The Formation of Vegetable Mould Through the Action of Worms

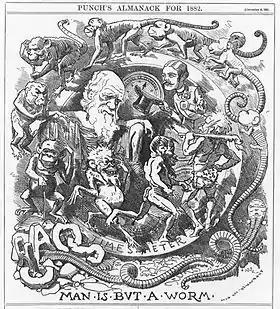
"Man is but a worm" caricature published in "Punch" at the end of 1881

Darwin was fascinated by their behaviour, from enjoying "the pleasure of eating" (based on their eagerness for certain foods) to their sexual passions, "strong enough to overcome... their dread of light", even to their social feelings ("crawling over each other's bodies"). Their foraging was especially intriguing: they dragged leaves into their burrows, pulling them in the most efficient way, by their pointed end. On these semi-intelligent creatures Darwin wrote that they obtained a "notion, however rude, of the shape of an object", perhaps by feeling it out. Worms, "five or six feet" below the ground ploughed farmers fields. Darwin felt we "ought to be grateful" to these little recyclers, which he compared to "a man... born blind and deaf". He was wondering how long it would be until he would be consumed by worms himself. It would surely be his last major work; he told German translator Victor Carus "I have little strength & feel very old".